Halberstadt

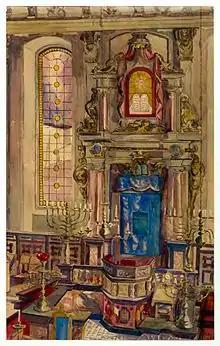
Interior of Halberstadt Synagogue in 1930 (watercolor painting by )

In 814 the Carolingian emperor Louis the Pious made the Christian mission in the German stem duchy of Saxony the episcopal see of the Diocese of Halberstadt. It was granted market rights by King Otto III in 989. The town became the administrative centre of the Saxon Harzgau and an important trading location. The Halberstadt bishops had the Church of Our Lady erected from about 1005 onwards. In his fierce conflict with Emperor Frederick Barbarossa, the forces of the Saxon duke Henry the Lion devastated the town in 1179.